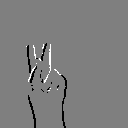
ASL letter: k